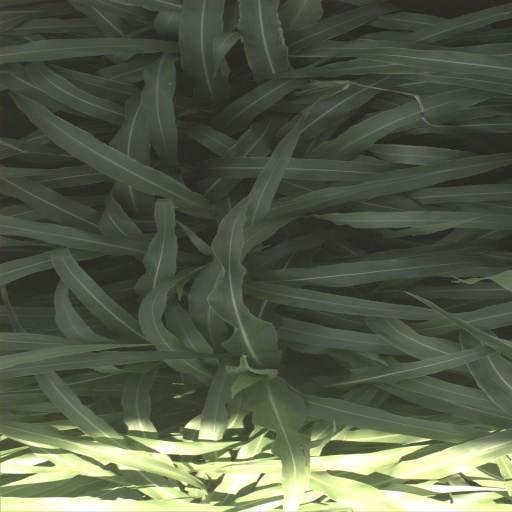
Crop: sorghum